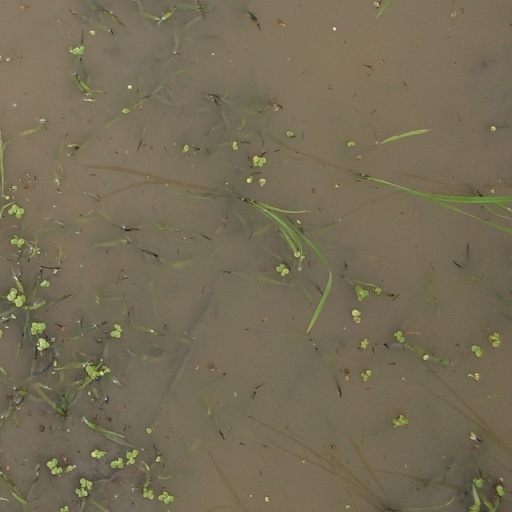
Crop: rice